Quenching (astronomy)

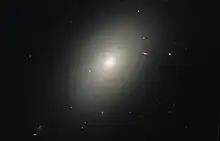
NGC 4150, a quiescent elliptical galaxy in the Coma Berenices constellation.

In astronomy, quenching refers to the shutting-down of star formation within a galaxy. A galaxy where star formation has quenched is known as a quenched or quiescent galaxy. Quenching is an important phenomenon in the study of galaxy evolution, as all galaxies can be divided into two fundamental types: "actively star-forming" or "quenched".